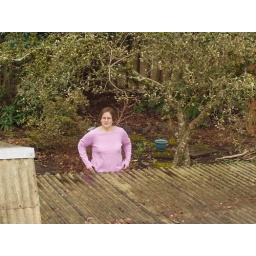
Standing in a strategic location, Margaret helps communicate between the roof crew and the house crew during installation of the solar tube.